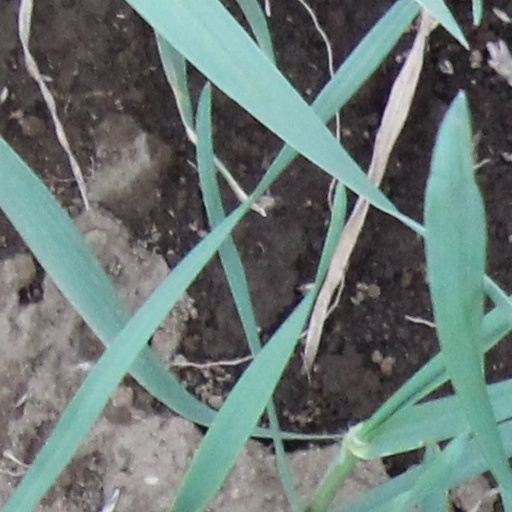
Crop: wheat